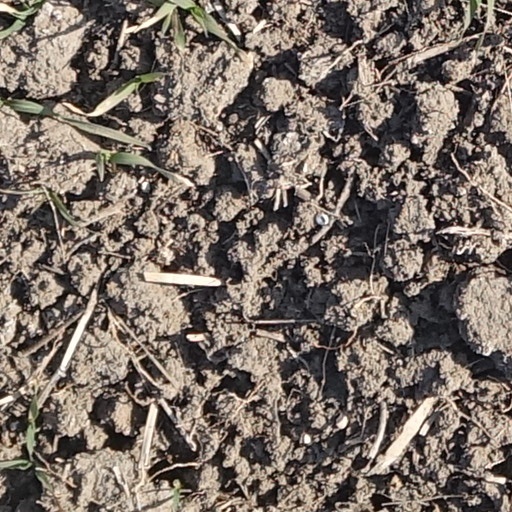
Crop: wheat